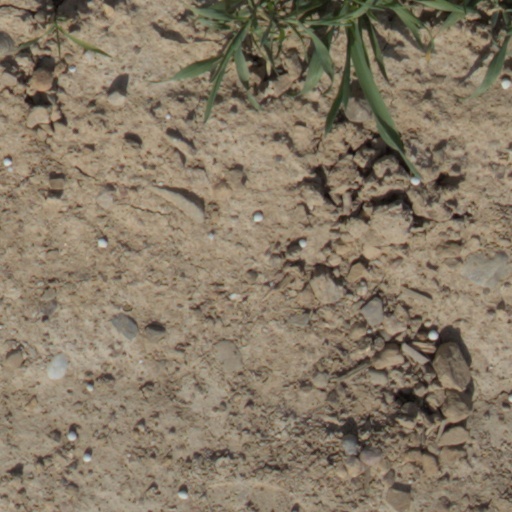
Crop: wheat